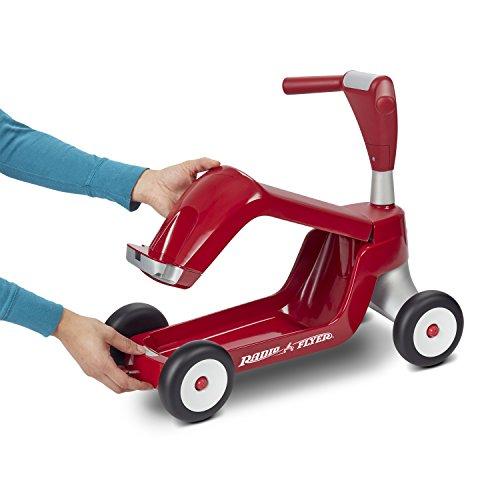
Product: Radio Flyer Scoot 2 Scooter Ride On
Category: Toys & Games | Tricycles, Scooters & Wagons | Ride-On Toys & Accessories
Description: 2 scooters in 1 – flip the base to create a ride on or scooter.
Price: $29.99
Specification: ProductDimensions:22.1x13.8x24.8inches|ItemWeight:5pounds|ShippingWeight:5.6pounds(Viewshippingratesandpolicies)|DomesticShipping:ItemcanbeshippedwithinU.S.|InternationalShipping:ThisitemcanbeshippedtoselectcountriesoutsideoftheU.S.LearnMore|ASIN:B01FLACUUQ|Itemmodelnumber:615S|Manufacturerrecommendedage:12months-4years